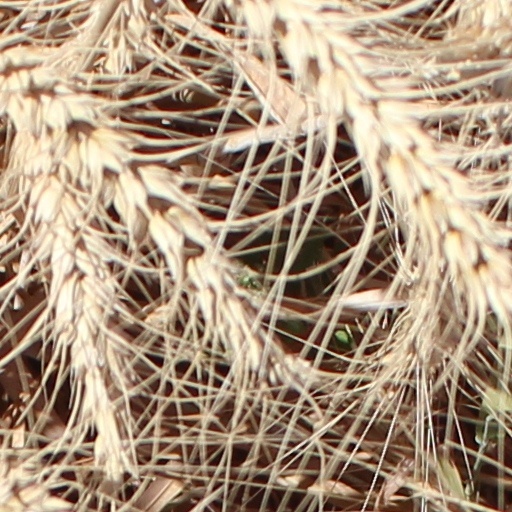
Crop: wheat